Community College of Allegheny County

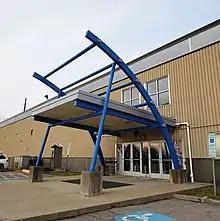
West Hills Center

Opened in spring 2007, CCAC's West Hills center replaces the former Airport West and Technology centers. Located in a facility in North Fayette Township, the center features spacious, well-lit classrooms, and comprehensive student life services. It also houses high-bay areas for automotive, HVAC, welding, and other trade-related programs. The West Hills Center also once had a book store for students, faculty and staff. The Book store at the West Hills Center has since been replaced by a convivence store style self-service market.